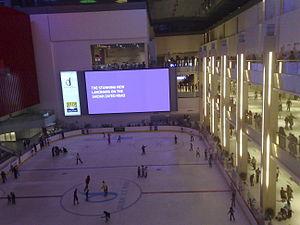
Le Dubai Mall